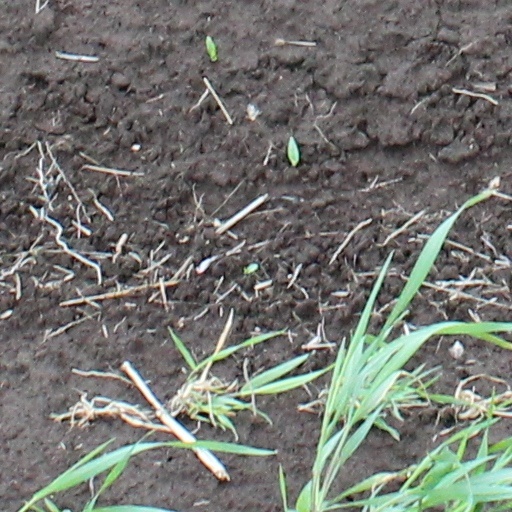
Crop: wheat